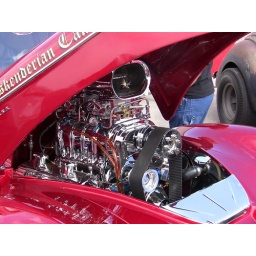
Rockabilly car show 2009. Cool ratrods, hotrods, motorcycles and hipsters. Photos by Rever Clothing.